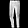
Label: Trouser